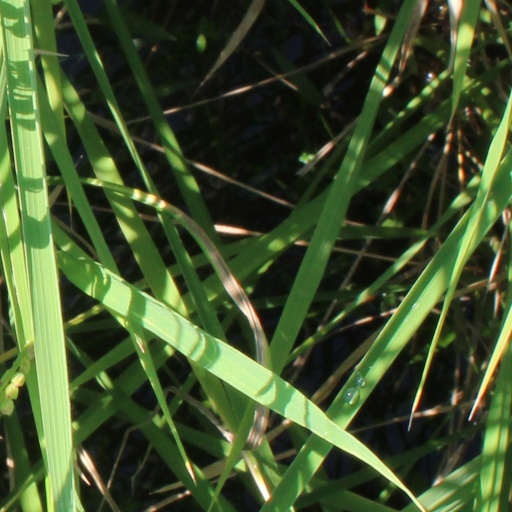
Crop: rice